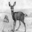
Label: deer